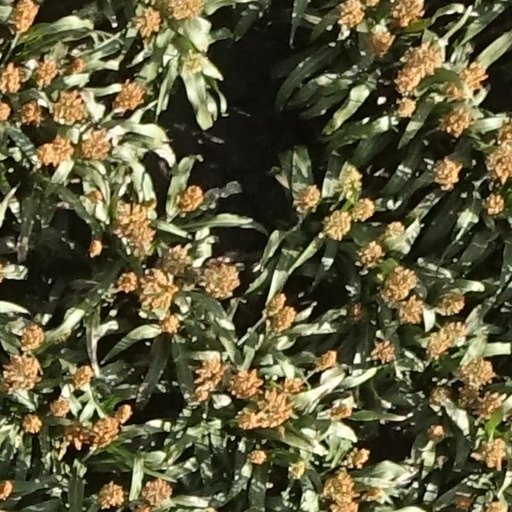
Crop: sorghum